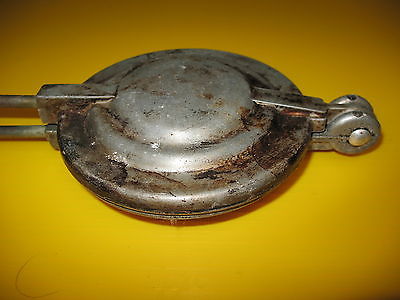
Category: toaster